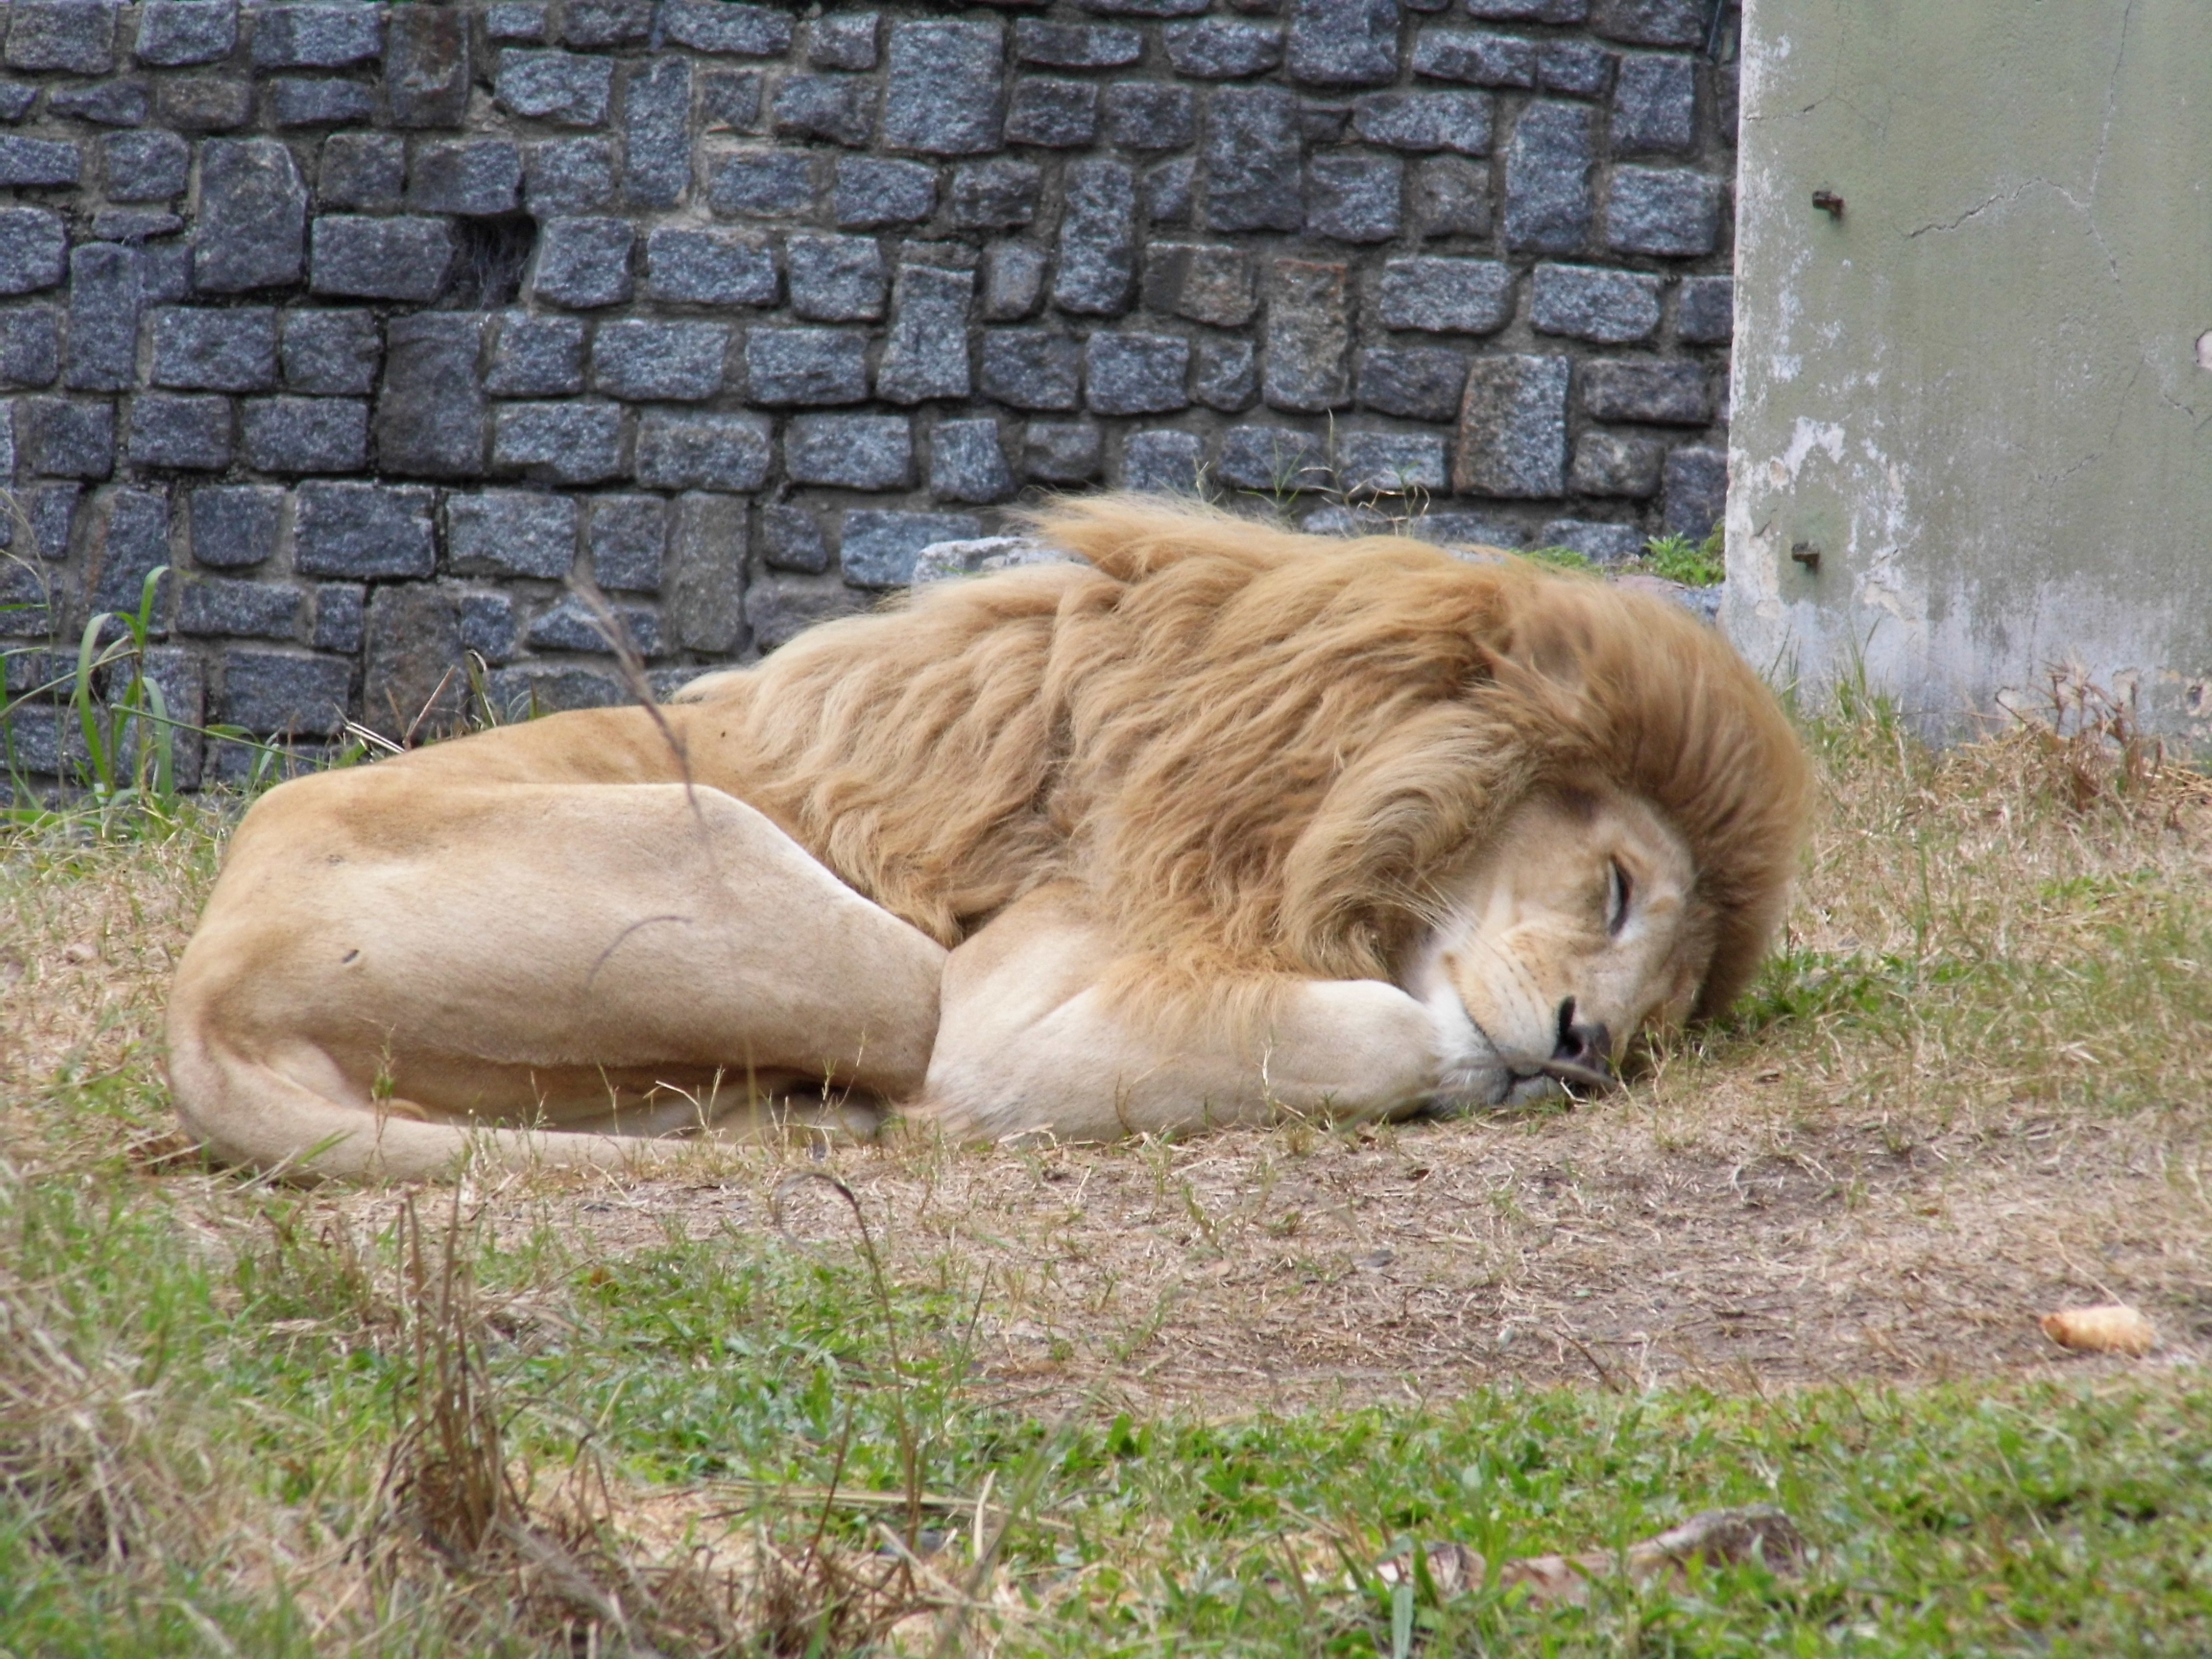
wildlife, zoo, mammal, predator, fauna, lion, animals, vertebrate, leon, big cats, dog like mammal, dog breed group